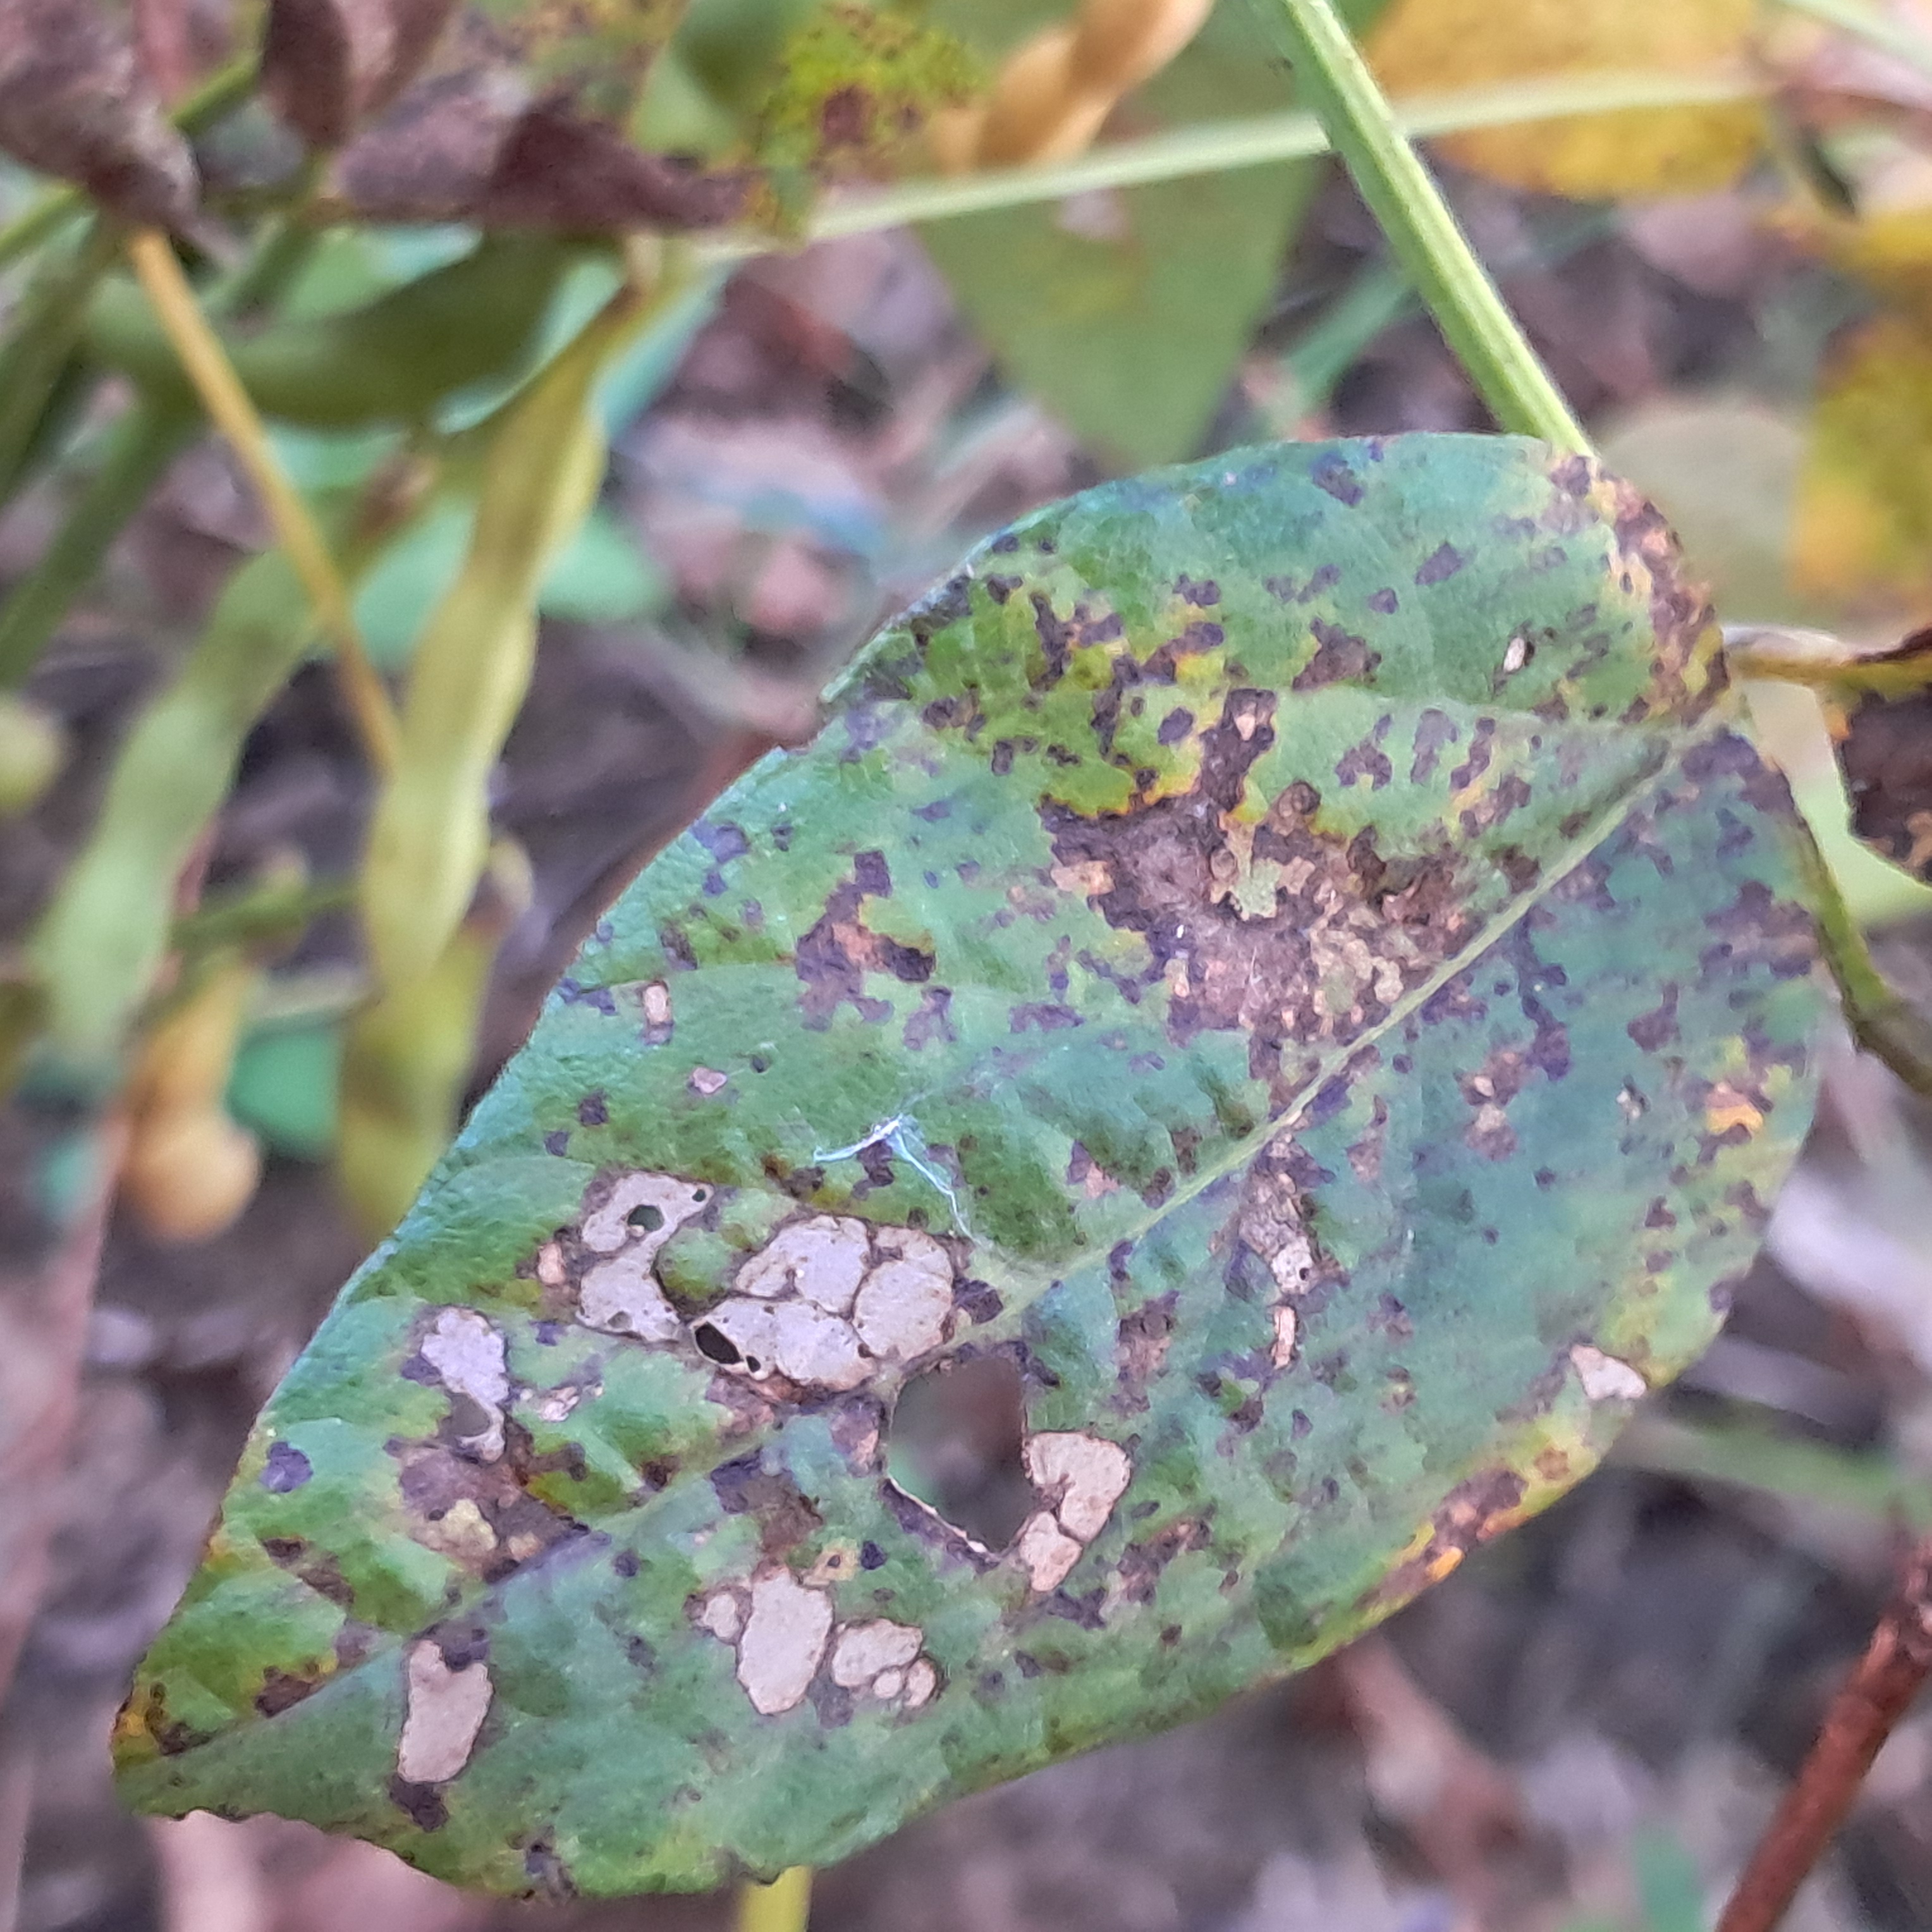
Label: Rust